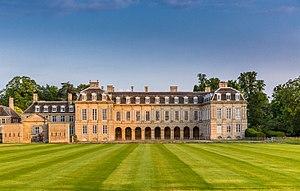
Edward Montagu, 2ᵉ baron Montagu de Boughton de Boughton House, Northamptonshire est un pair et homme politique anglais.